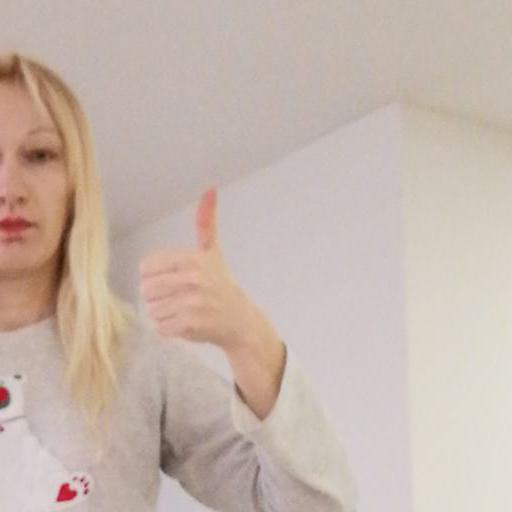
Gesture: like